Morris Bishop

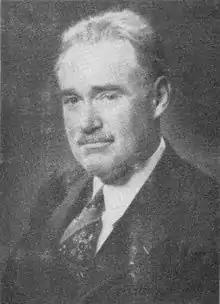
Bishop in 1954

Morris Gilbert Bishop (April 15, 1893 – November 20, 1973) was an American scholar who wrote numerous books on Romance history, literature, and biography. His work also extended to North American exploration and beyond.